Estonia

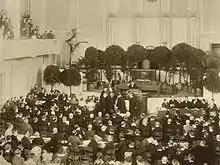
Estonian Constituent Assembly, opening session on April 23 1919

The Estonian national awakening began in the 1850s as several leading figures started promoting an Estonian national identity among the general populace. Widespread farm buyouts by Estonians and the resulting rapidly growing class of land-owning farmers provided the economic basis for the formation of this new "Estonian identity". In 1857 Johann Voldemar Jannsen started publishing the first successful Estonian-language weekly newspaper, and began popularising the denomination of oneself as "eestlane" (Estonian). The first nationwide movements formed, such as a campaign to establish an Estonian-language secondary school, the founding of the Society of Estonian Literati and the Estonian Students' Society, and the first national song festival, held in 1869 in Tartu. The national epic "Kalevipoeg" was published in 1862, and 1870 saw the first performances of Estonian theatre. In 1878 a major split happened in the national movement. The moderate wing led by Jakob Hurt focused on development of culture and Estonian education, while the radical wing led by Carl Robert Jakobson started demanding increased political and economical rights.